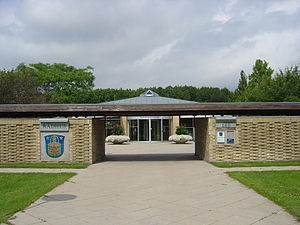
Brøndby Kommune
Brøndby Rådhus på Park Allé
Brøndby Rådhus - Hovedindgang til rådhuset i Brøndby, København. Set fra den sydlige side, ved siden af Park Allé.
Brøndby Kommune er en københavnsk forstadskommune i Region Hovedstaden. Kommunen består af en række bydele – Brøndbyøster, Brøndbyvester og Brøndby Strand.